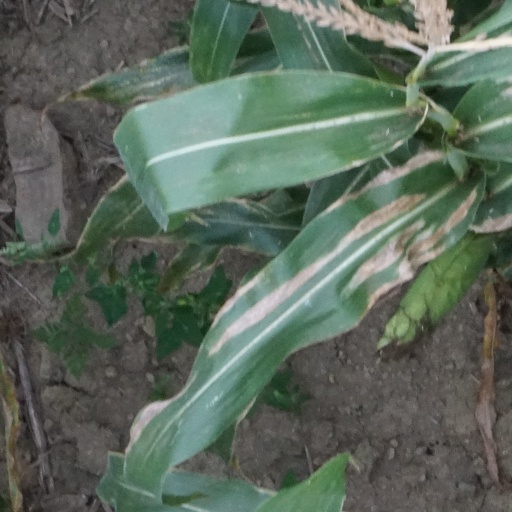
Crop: maize; corn